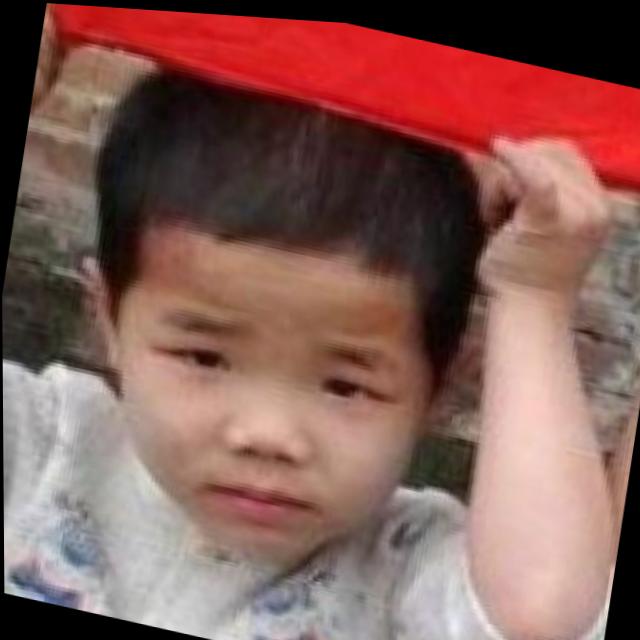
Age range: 0-12